Hill & Taylor

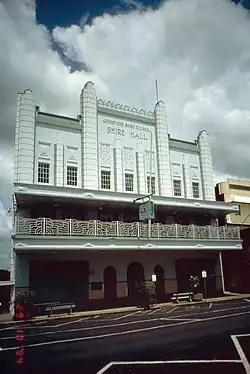
Johnstone Shire Hall, 1994

This Wikipedia article was originally based on ""The Queensland heritage register"" published by the State of Queensland under license (accessed on 7 July 2014, archived on 8 October 2014).